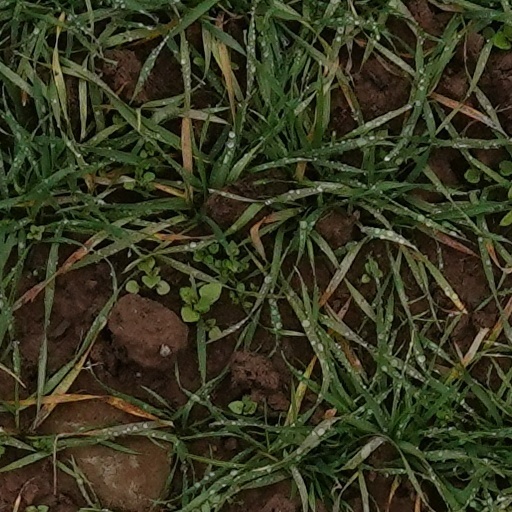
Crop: wheat